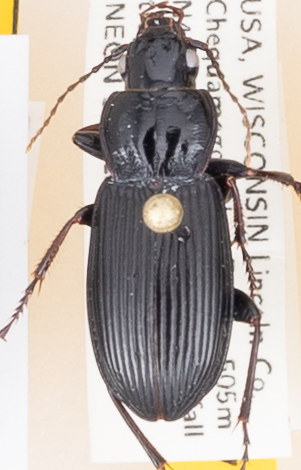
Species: Pterostichus melanarius melanarius
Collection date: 2018-06-26
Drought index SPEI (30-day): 1.274
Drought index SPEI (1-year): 0.09
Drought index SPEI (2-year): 2.09